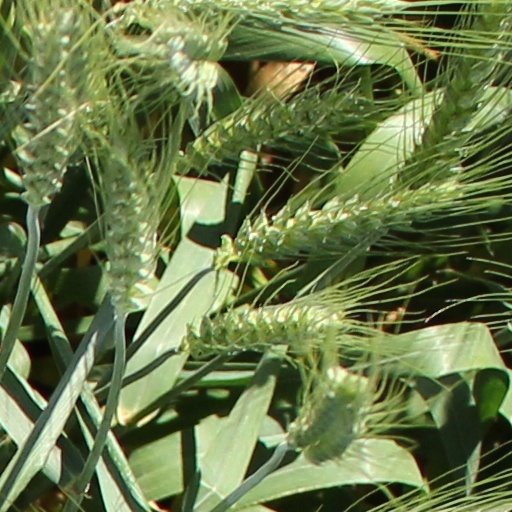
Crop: wheat